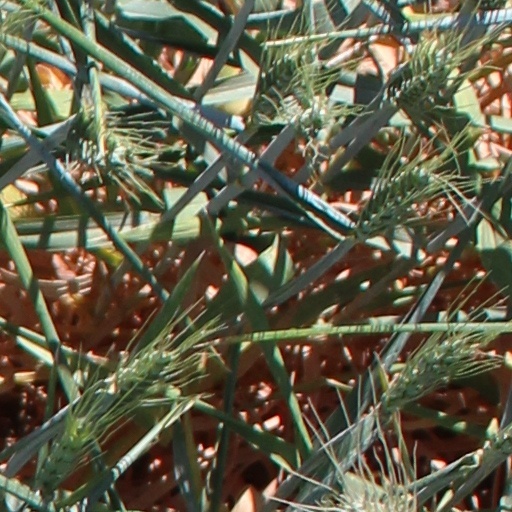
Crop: wheat